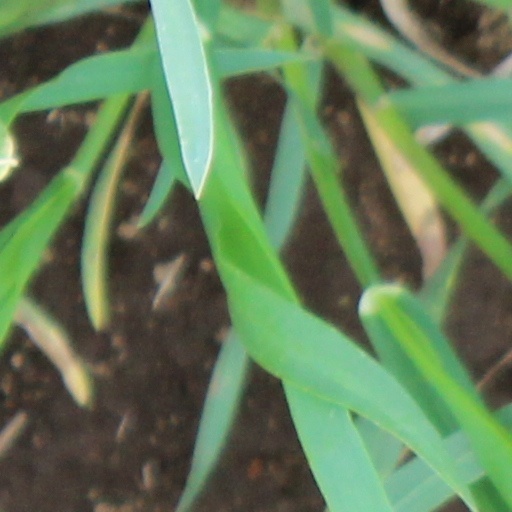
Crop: wheat